Kelan Martin

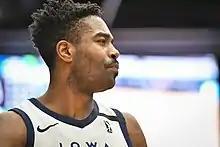
Martin in 2020

Prior to the 2018 NBA draft, Martin worked out for 12 NBA teams. After going undrafted, he signed a Summer League deal with the Utah Jazz. On July 31, 2018, Martin signed with MHP Riesen Ludwigsburg of the Basketball Bundesliga. Martin averaged 13.7 points and 4.4 rebounds per game in 27 games in Germany.